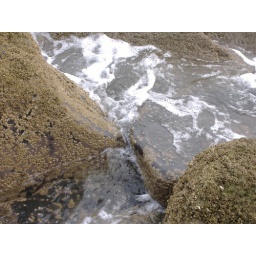
ocean lapping over worn rock